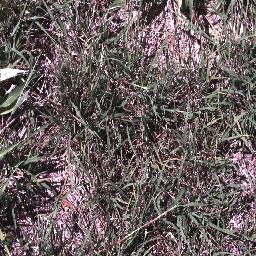
Label: negative